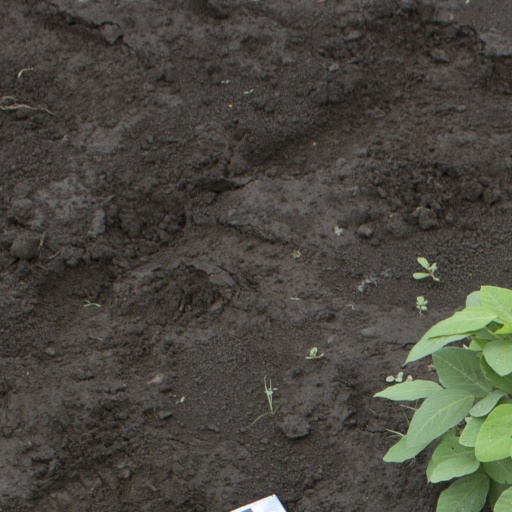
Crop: soybean